B1A4

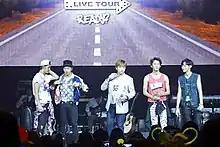
B1A4 performing at the Rosemont Theater for the Road Trip Tour in 2014

On January 7, 2013, the Recording Industry Association of Japan released the list of winners for the 2013 Japan Gold Disc Awards where the group won two awards. In the same month, BABA B1A4 in Japan was held in two cities, with four shows held between the 27th and the 30th.